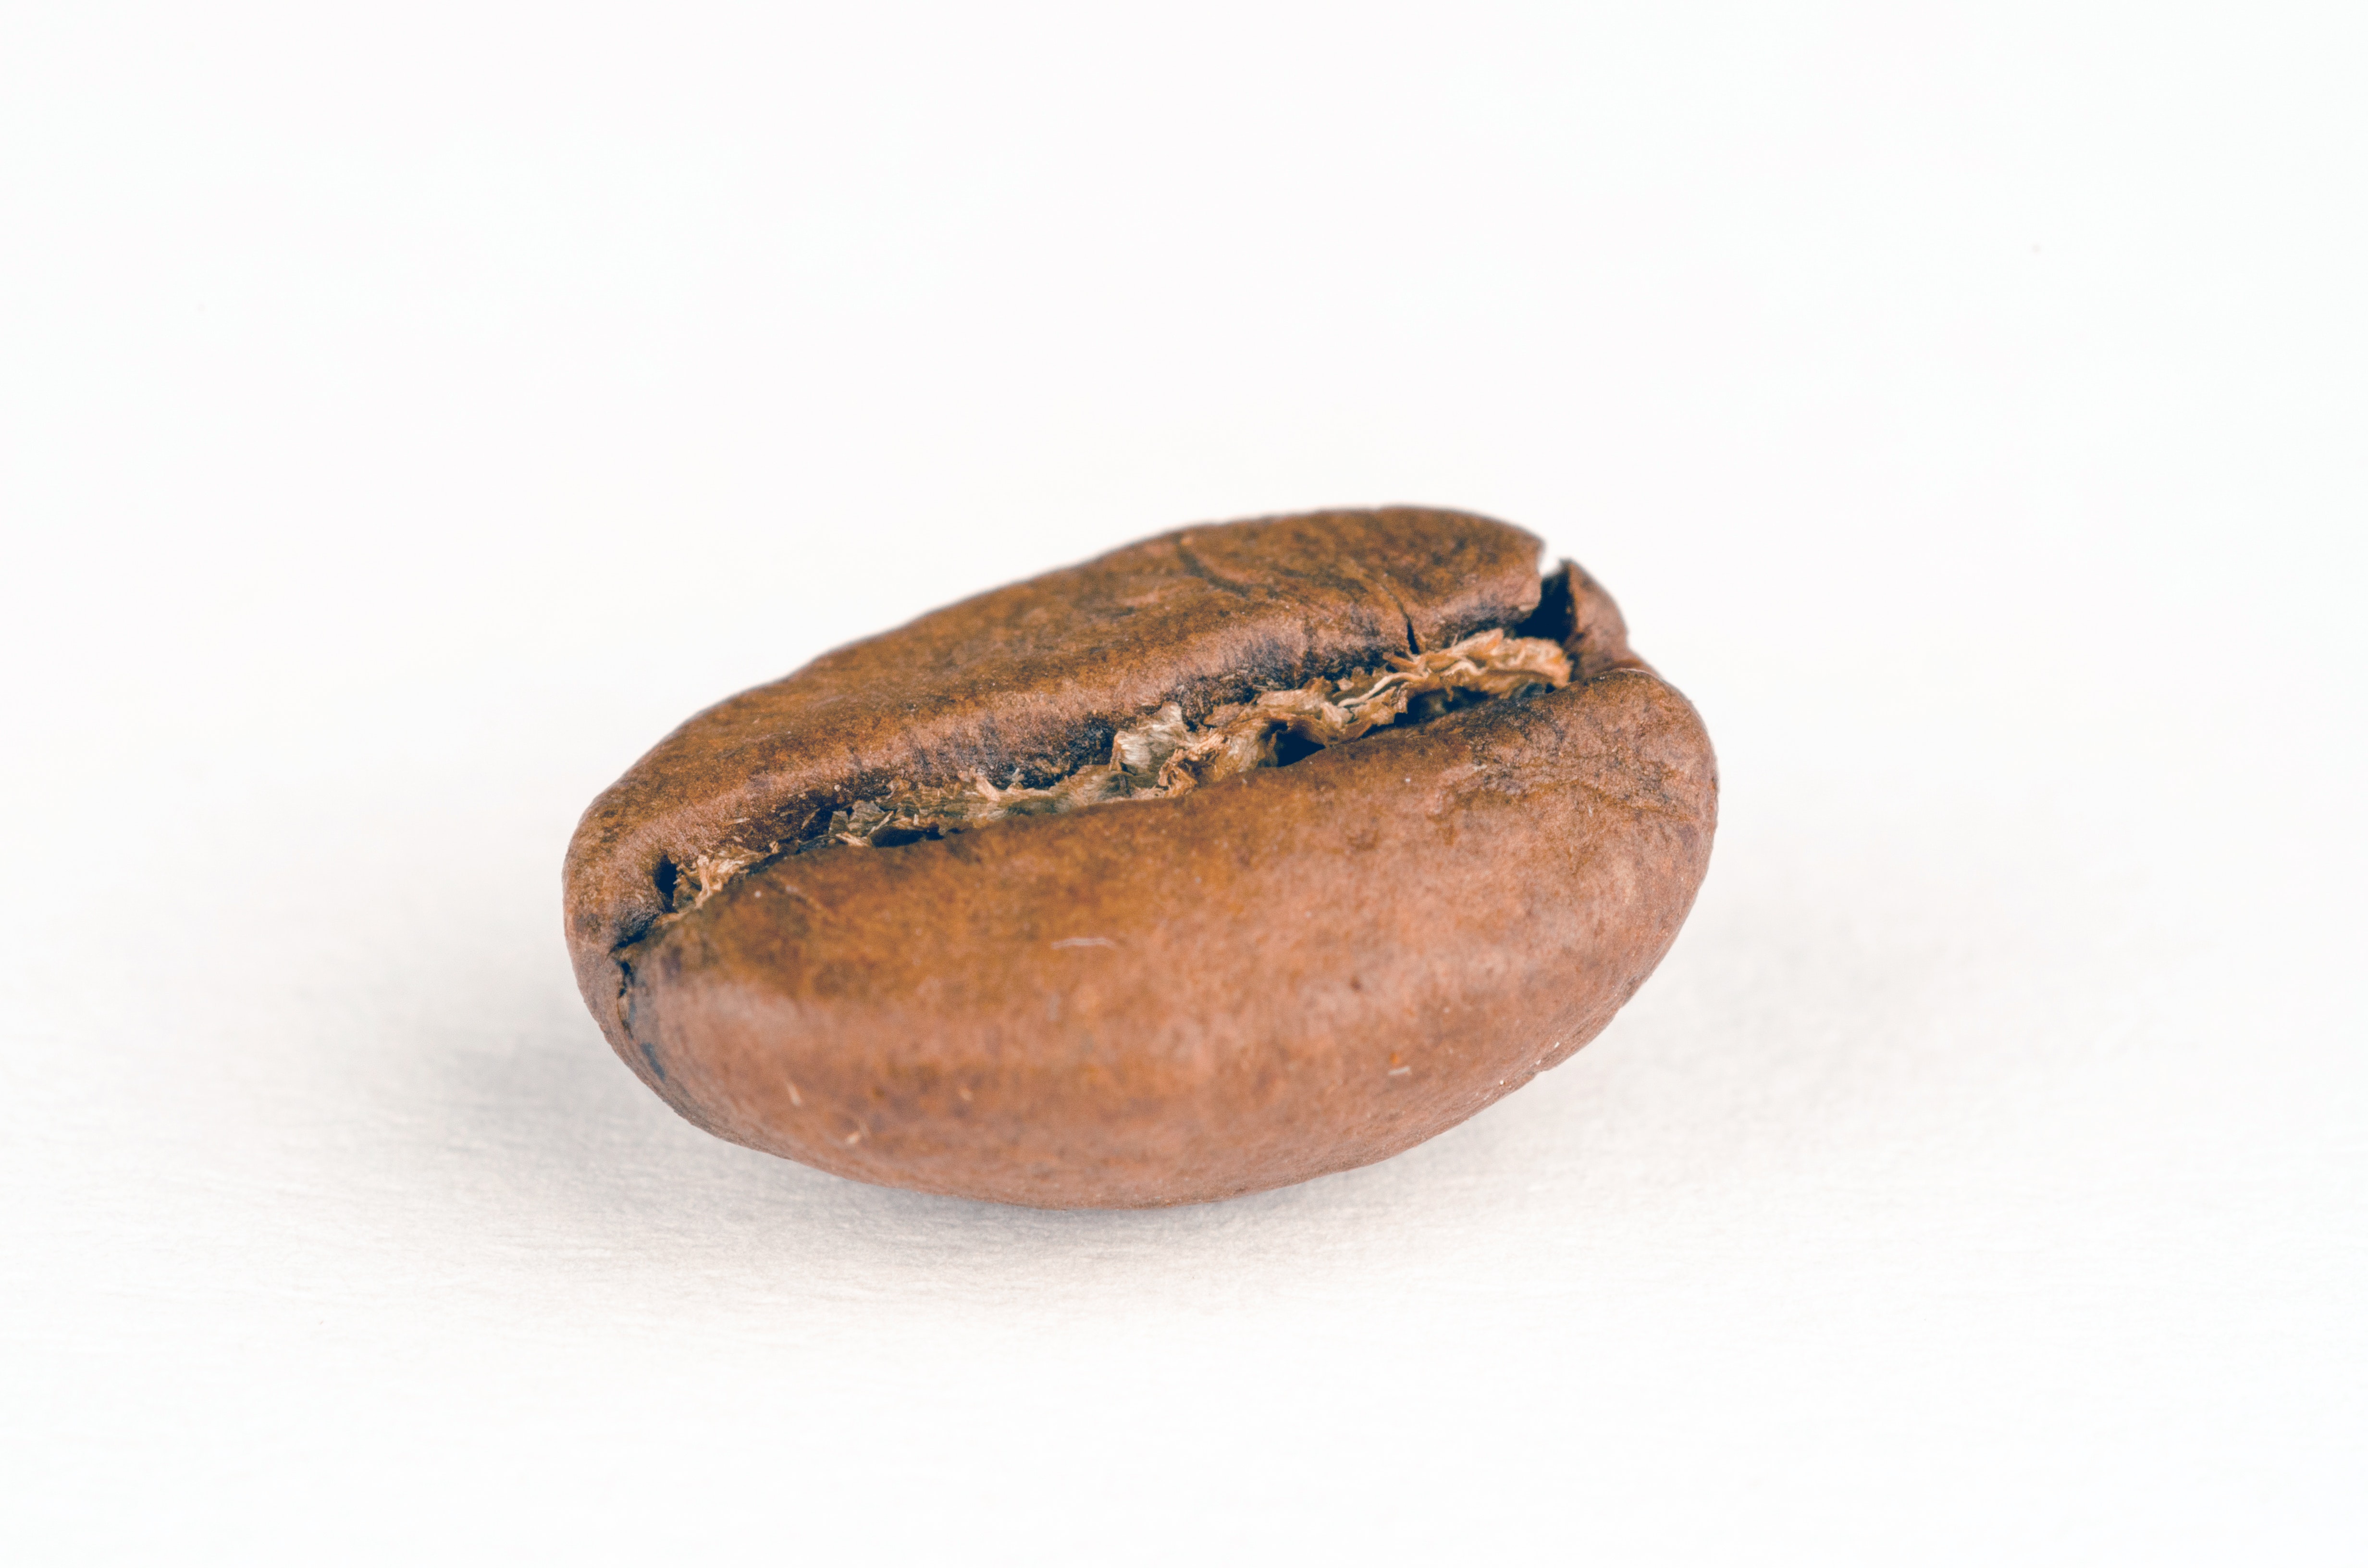
nut, food, vegetable, plant, produce, bean, fruit, legume